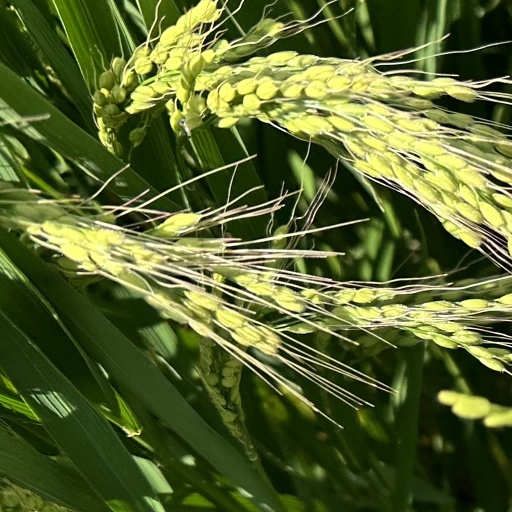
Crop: rice